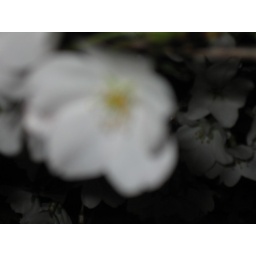
A blurry shot of the white flowers by the AMRs.